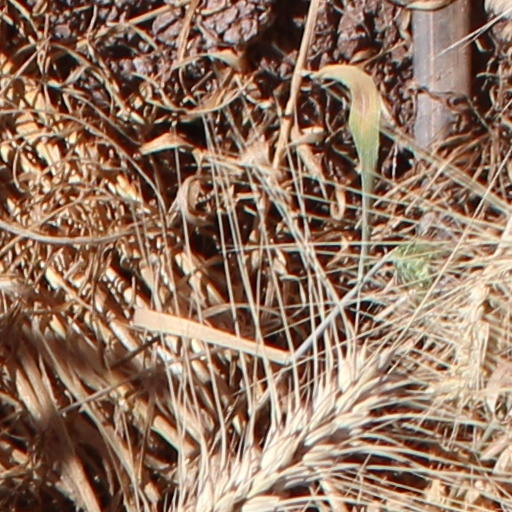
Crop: wheat